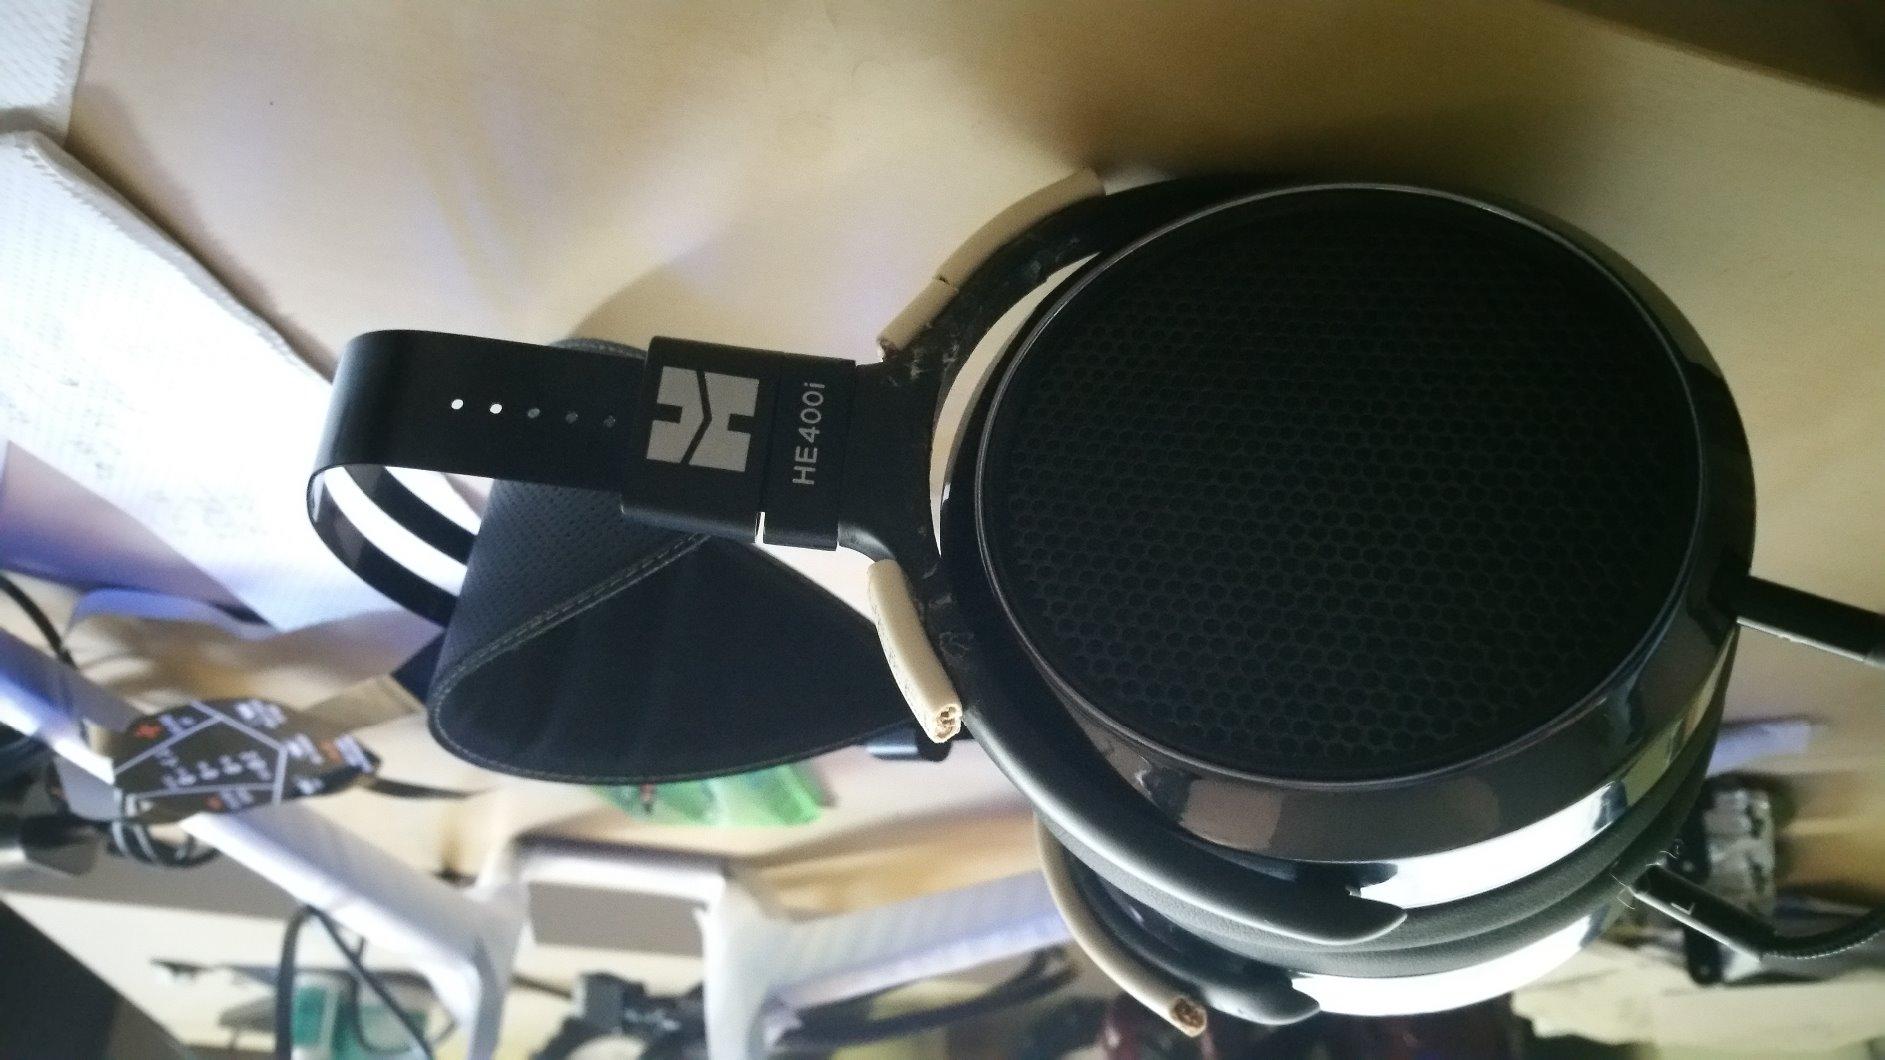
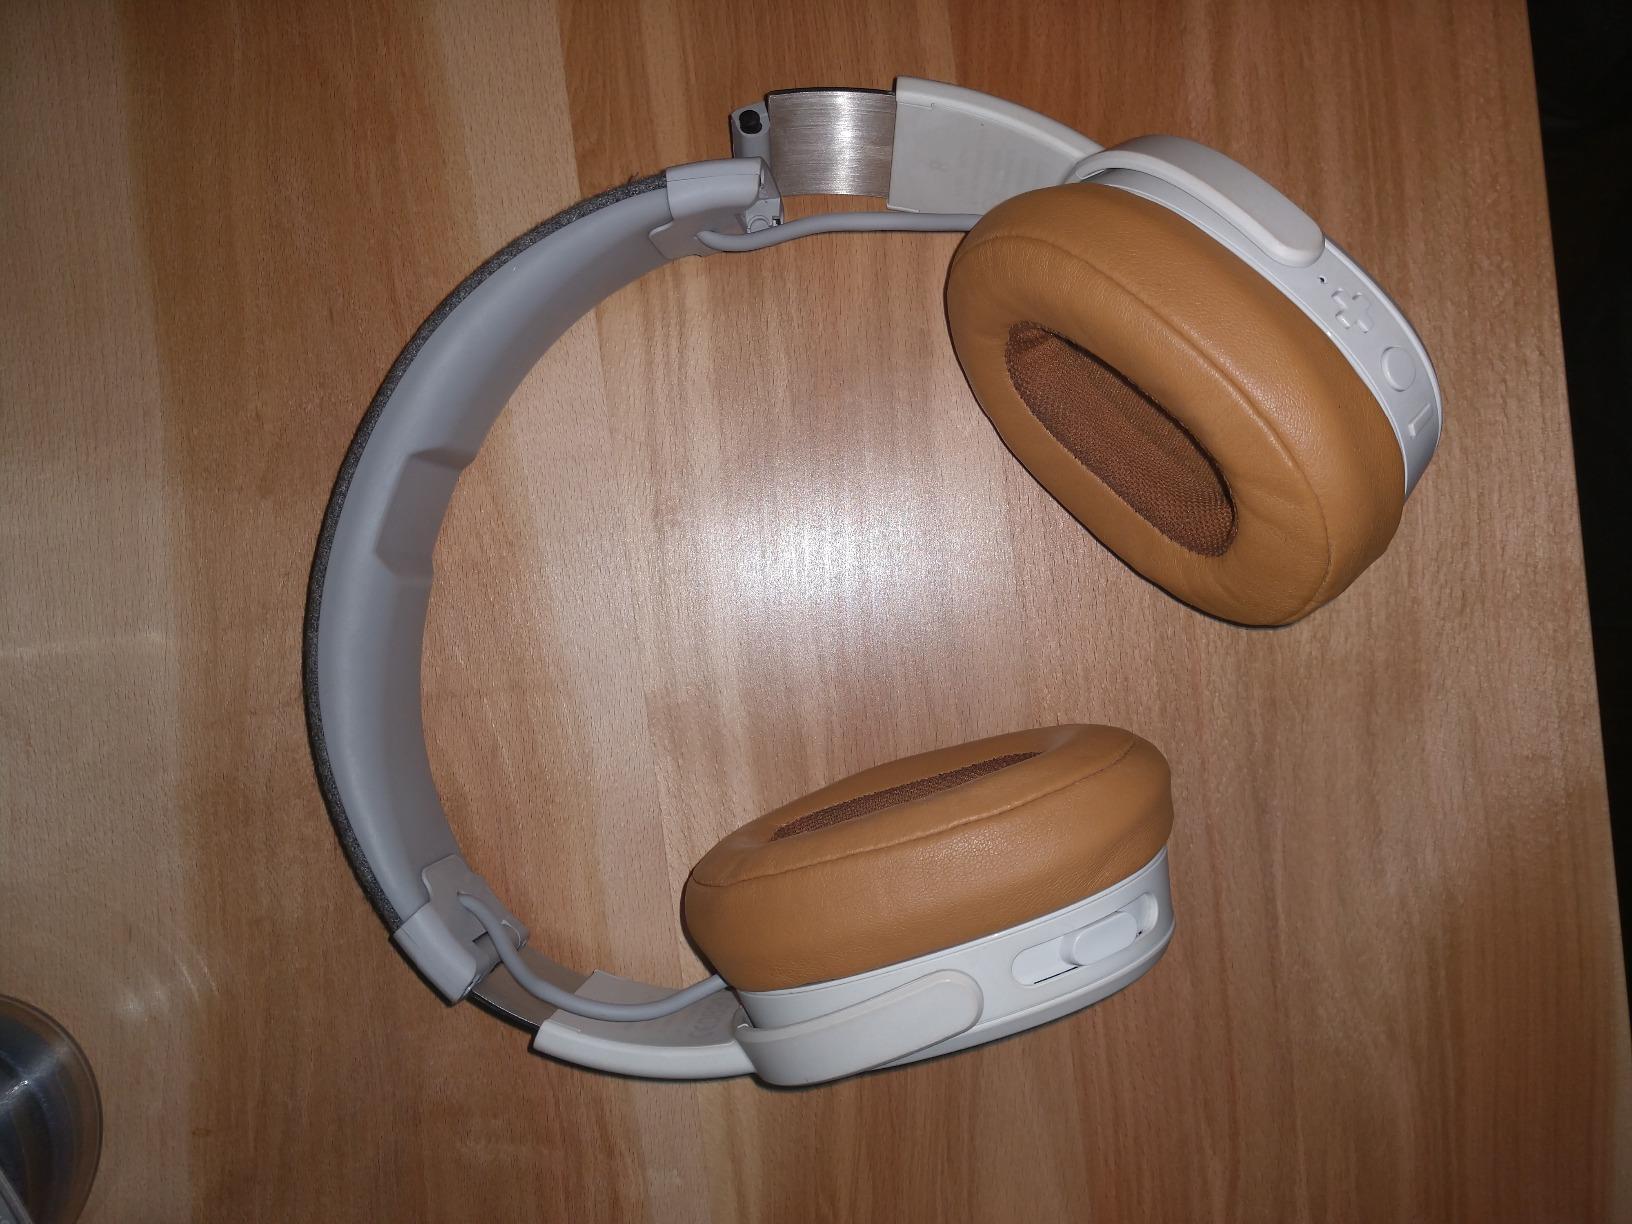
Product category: headphones
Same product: no